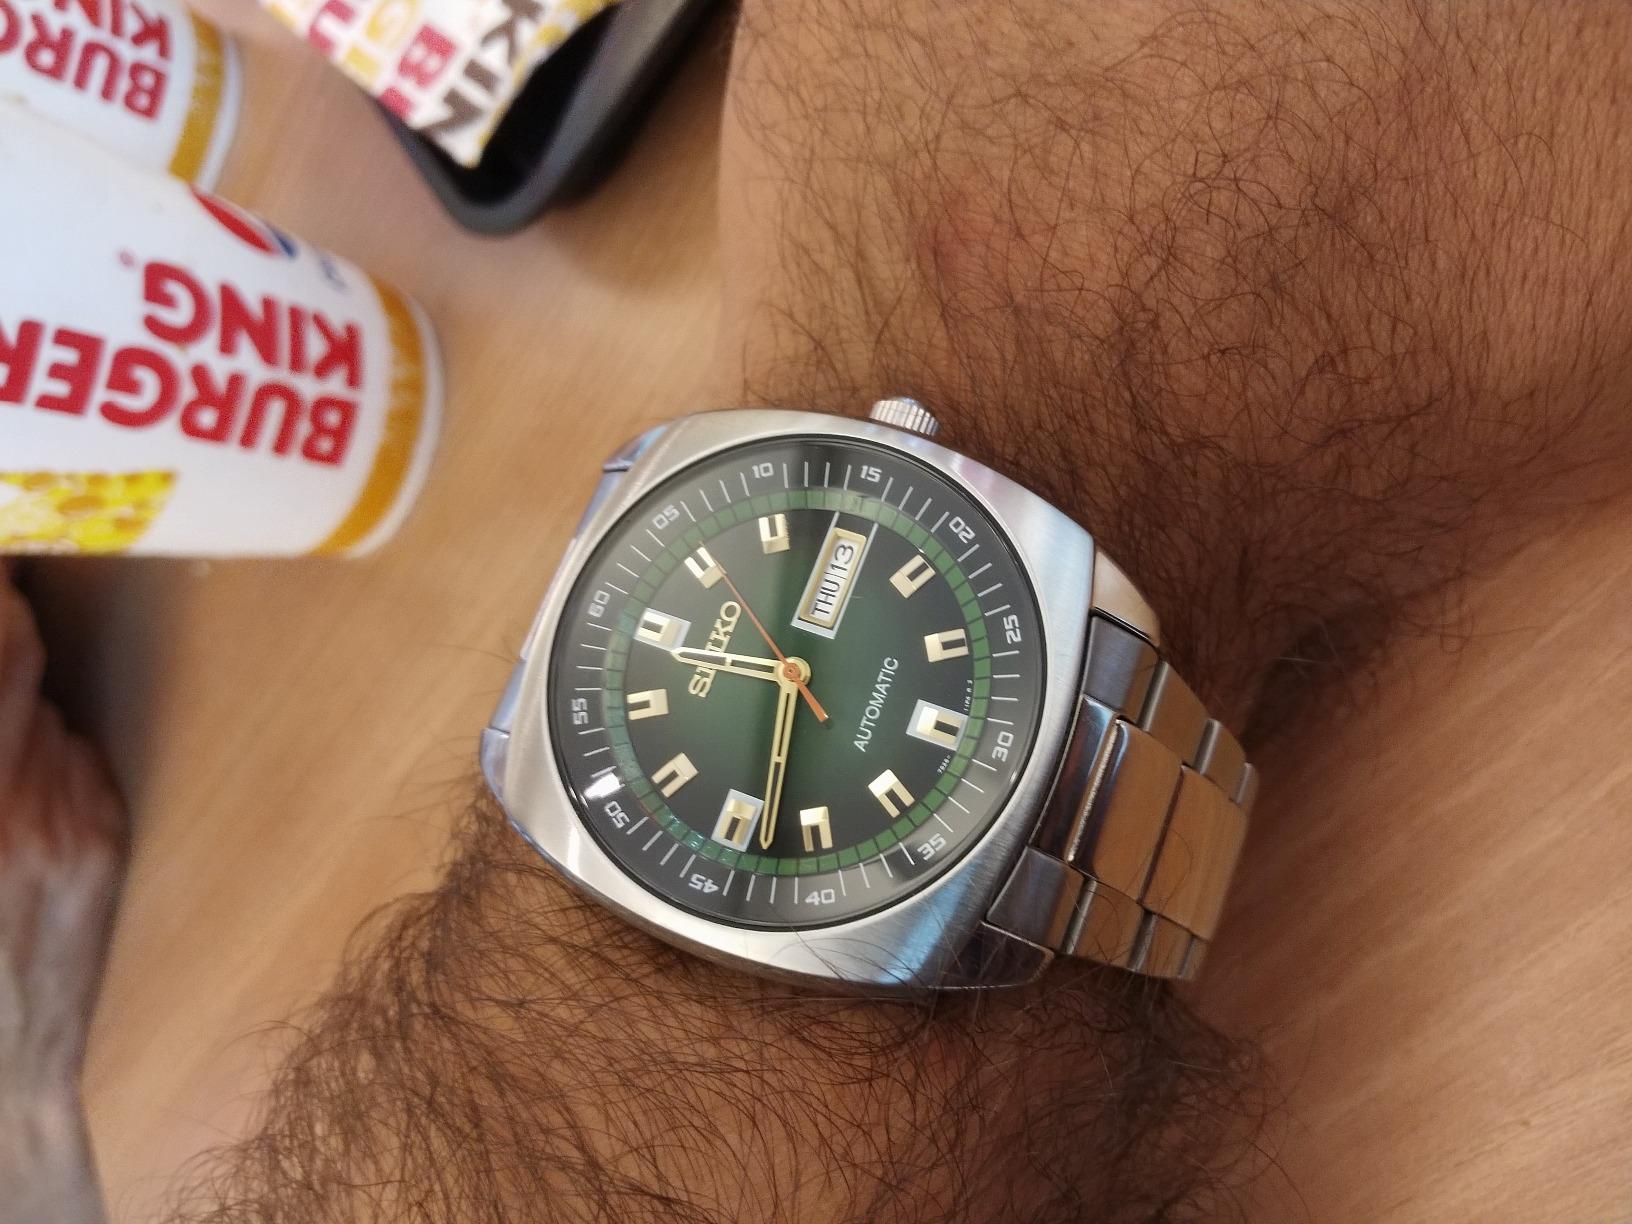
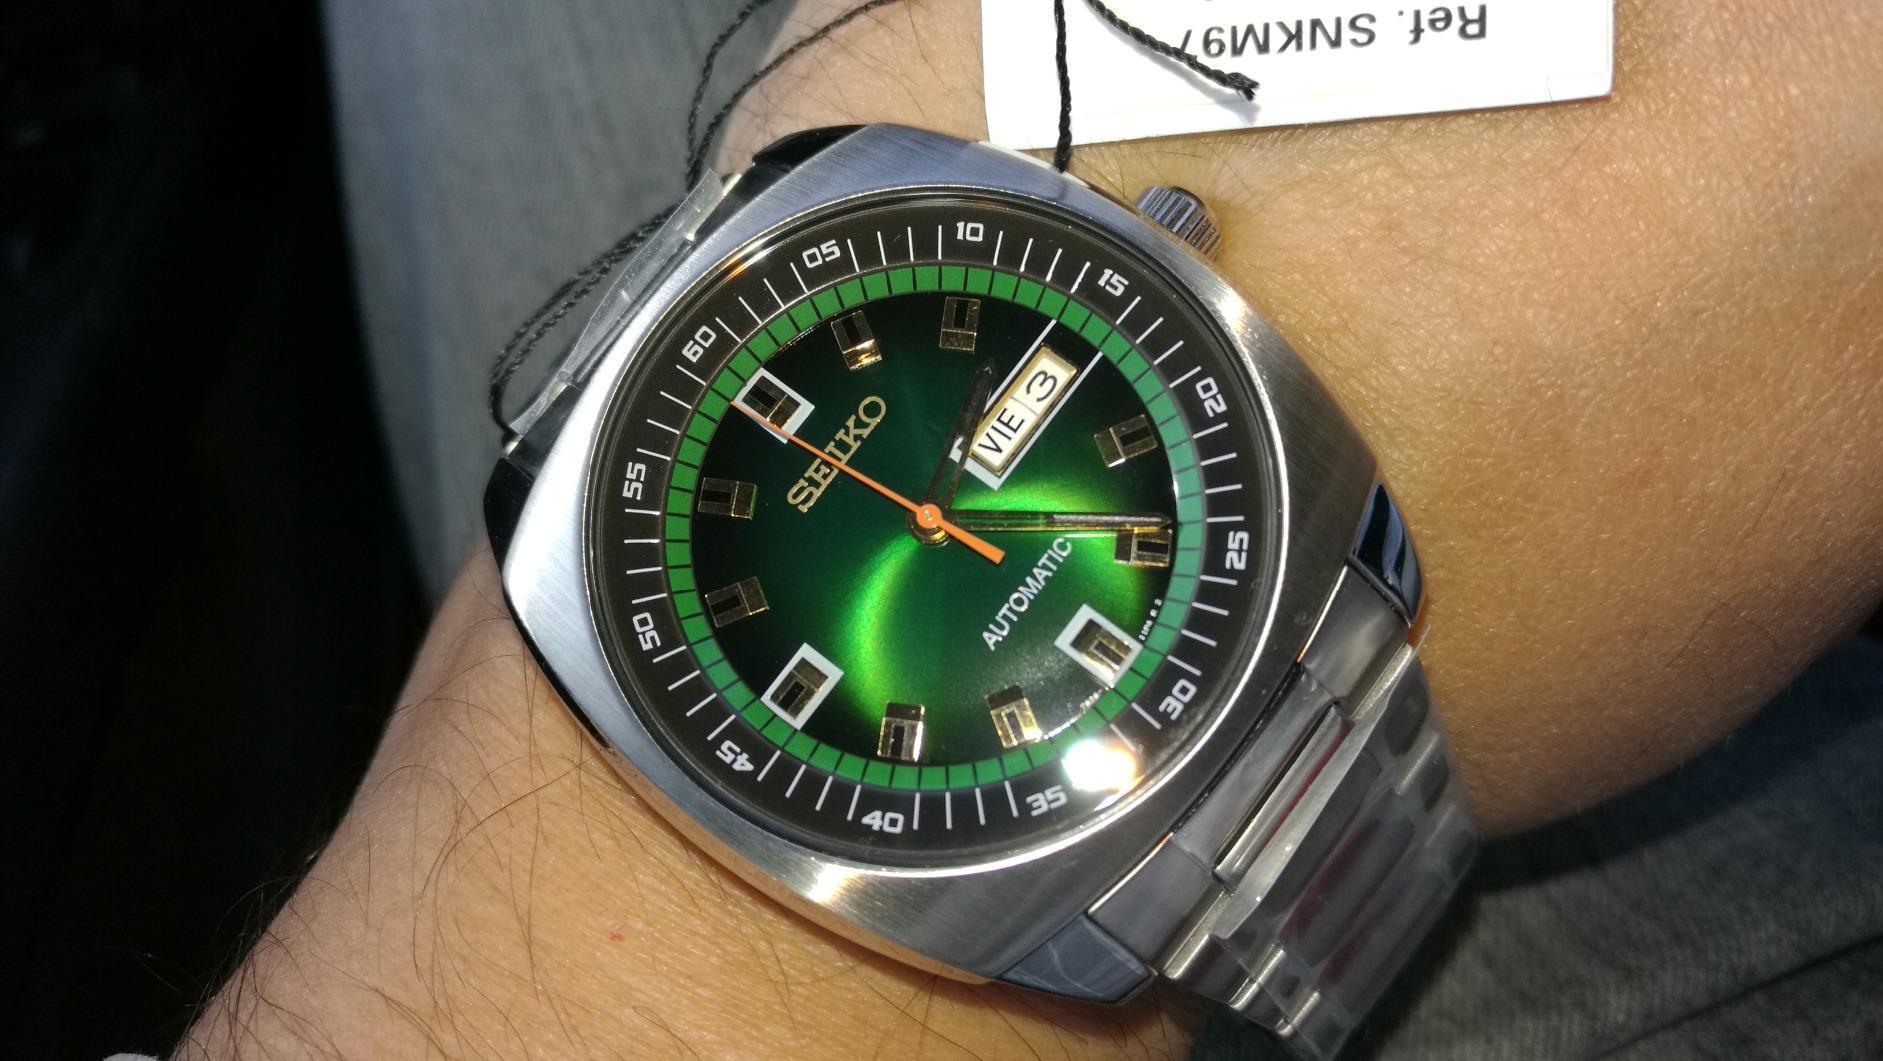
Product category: accessories_watch
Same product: yes